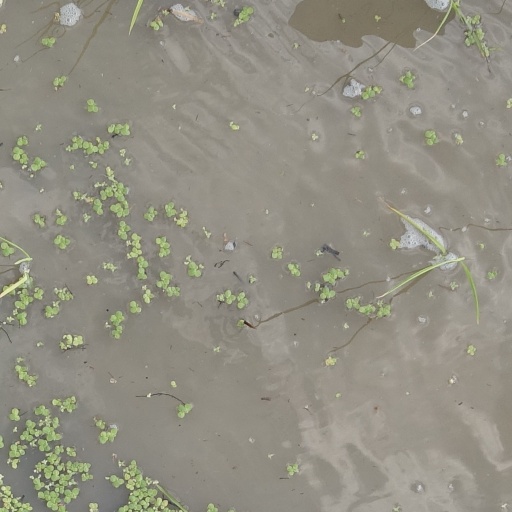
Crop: rice